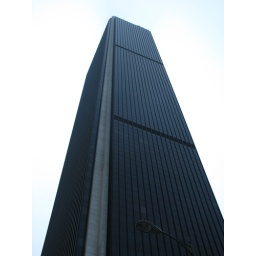
Formerly the First Interstate Bank building and once LA's tallest. Now overtaken by the U.S. Bank tower (Library Tower)